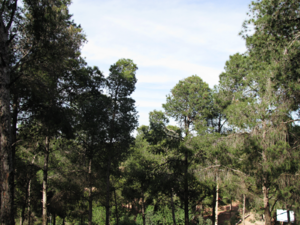
Le parc Sidi Maafa, Oujda, Maroc
Connu par le WWF sous le nom « forêts, terres boisées et broussailles méditerranéennes » ou « forêts sclérophylles », l’environnement méditerranéen correspond à un des 14 grands biomes répartis sur l’ensemble de la planète. On y retrouve près de 20 % des espèces de plantes répertoriées, elles se sont adaptées au climat méditerranéen de ces régions.